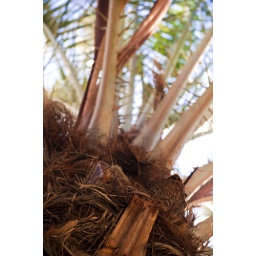
Ventured over to what used to be my office today. This palm tree sits right outside the door.